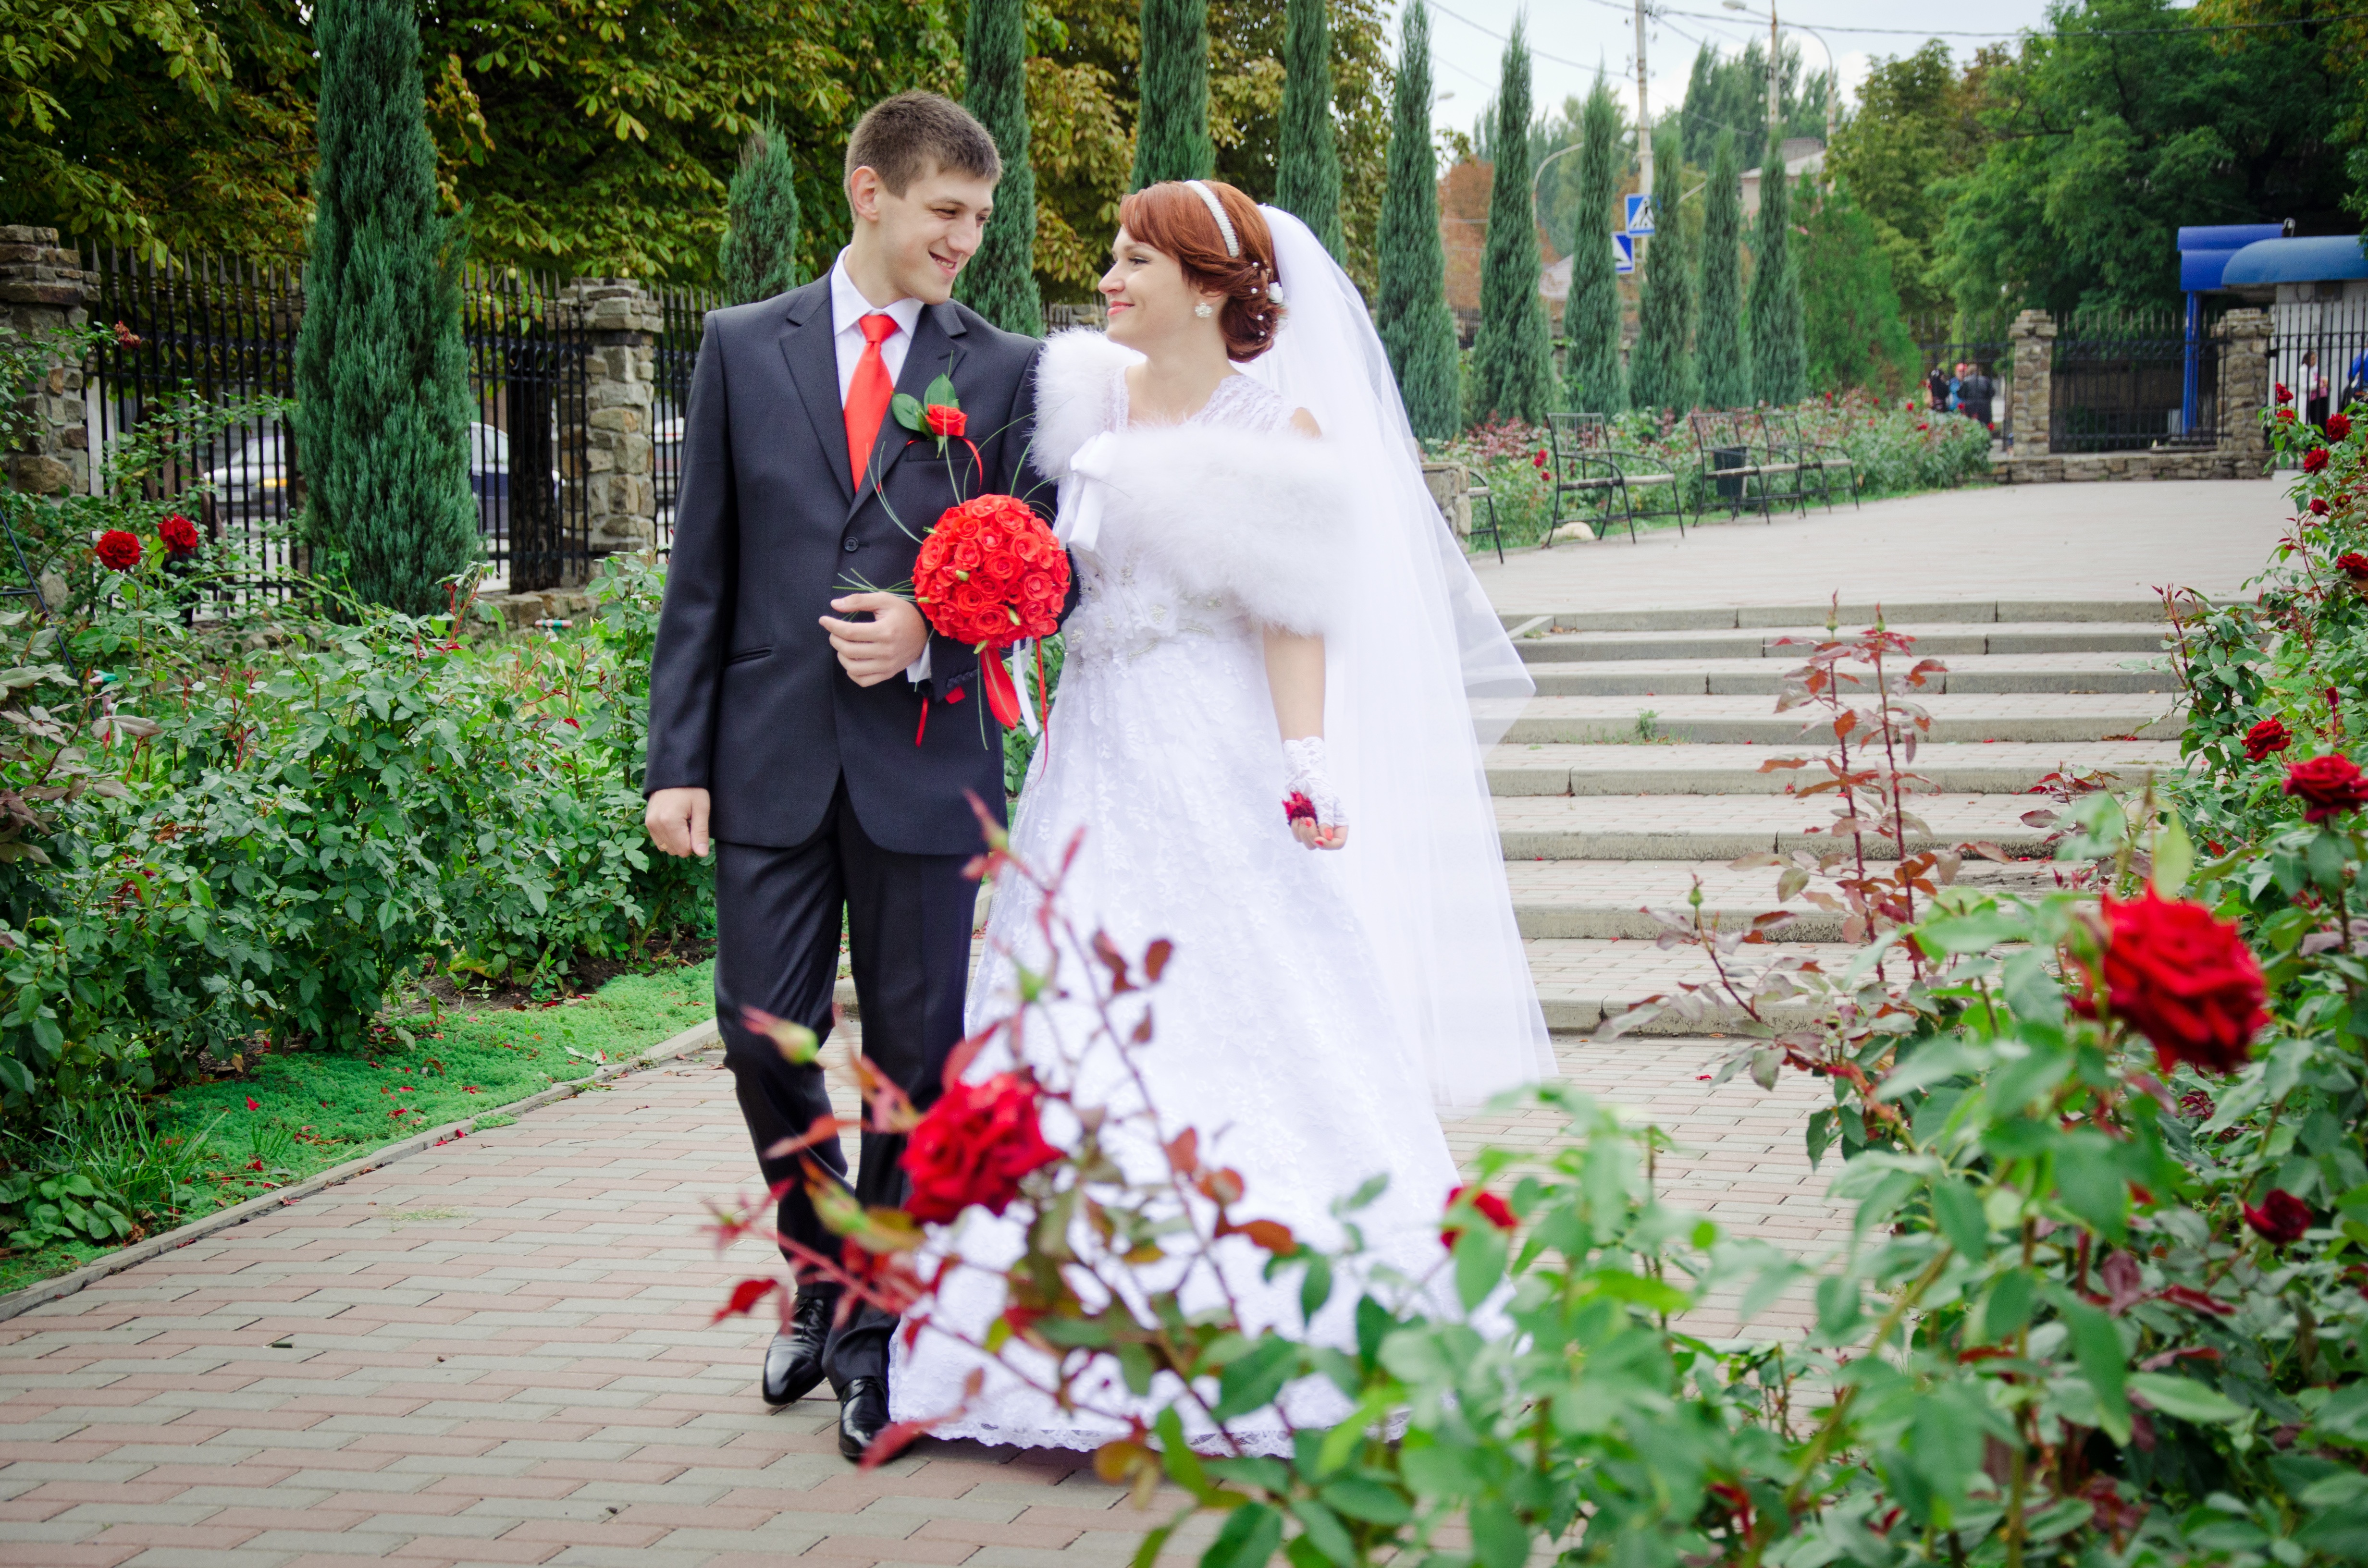
man, flower, love, kiss, couple, wedding, bride, groom, marriage, just married, stroll, outdoors, ceremony, future, dress, happiness, beauty, mood, gown, green leaves, sweethearts, the groom, fata